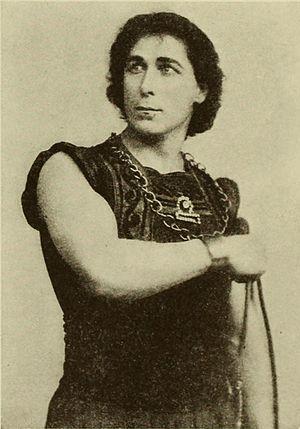
Ben Hur est un film américain muet de 1907 dû au réalisateur canadien Sidney Olcott. D’une durée de quinze minutes, il constitue la première adaptation cinématographique du roman de Lew Wallace, Ben-Hur.